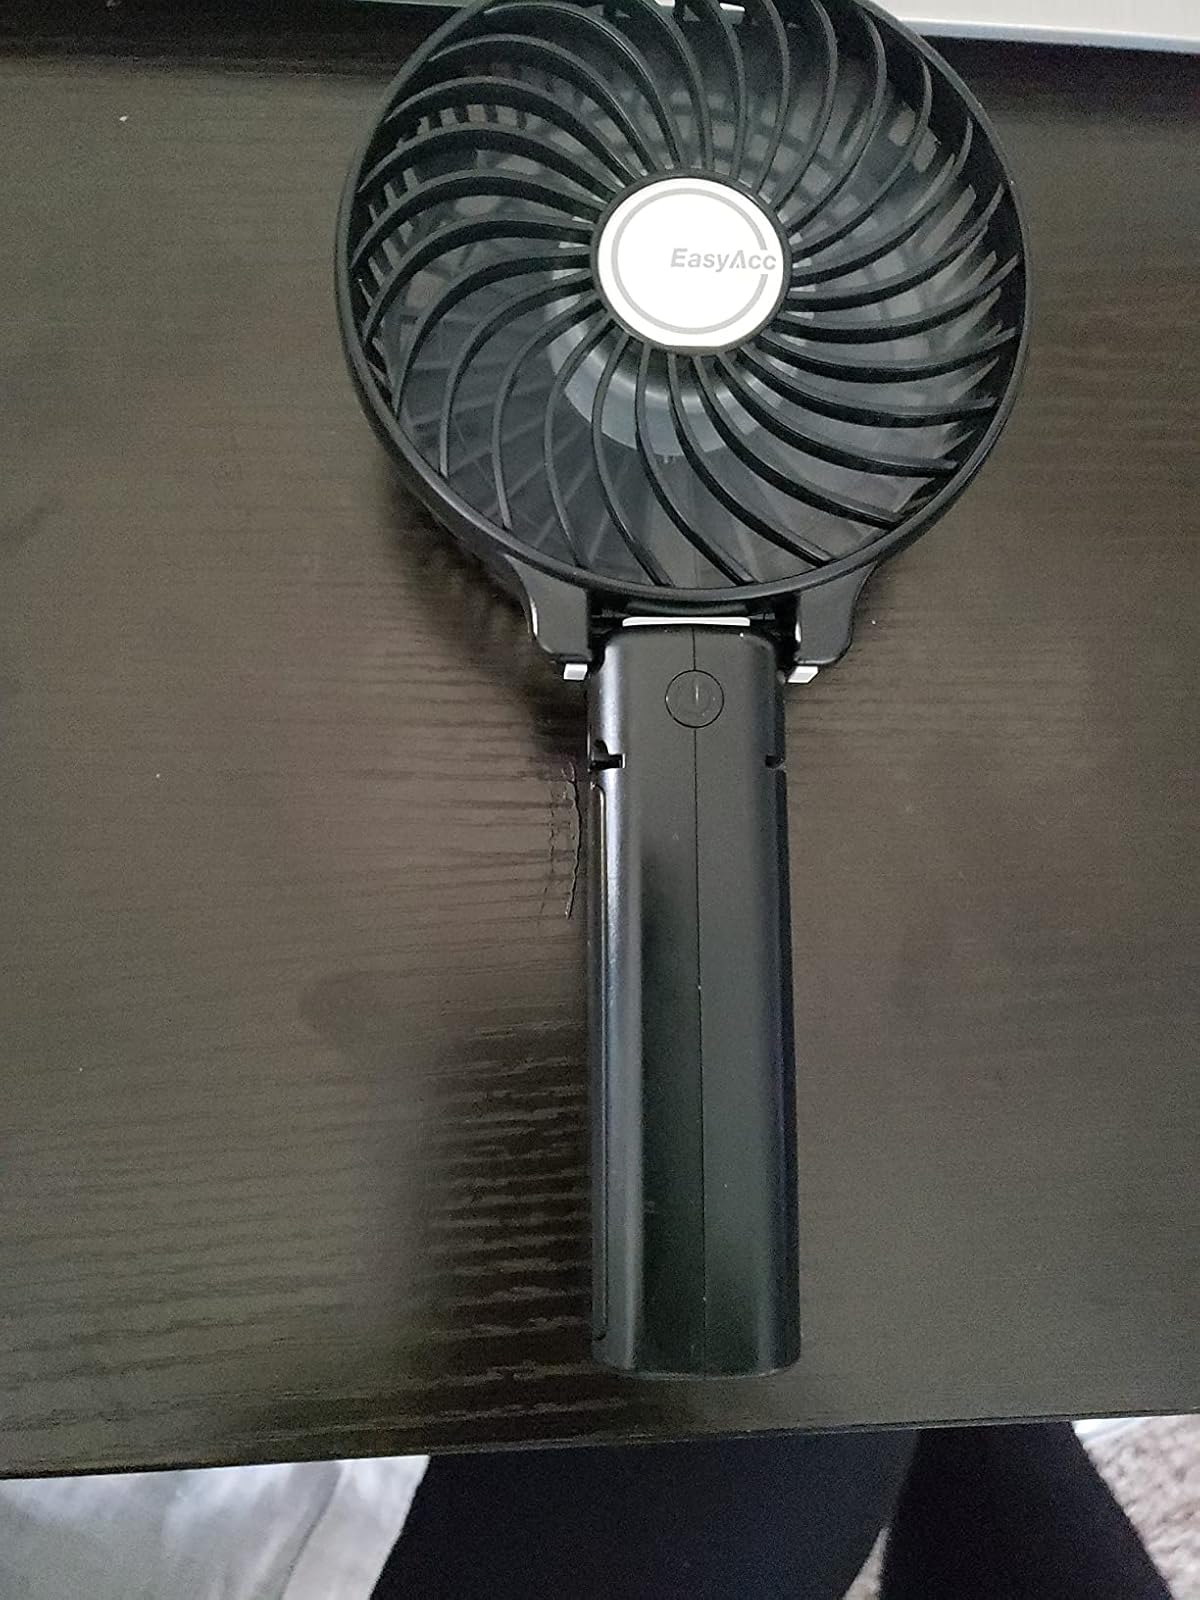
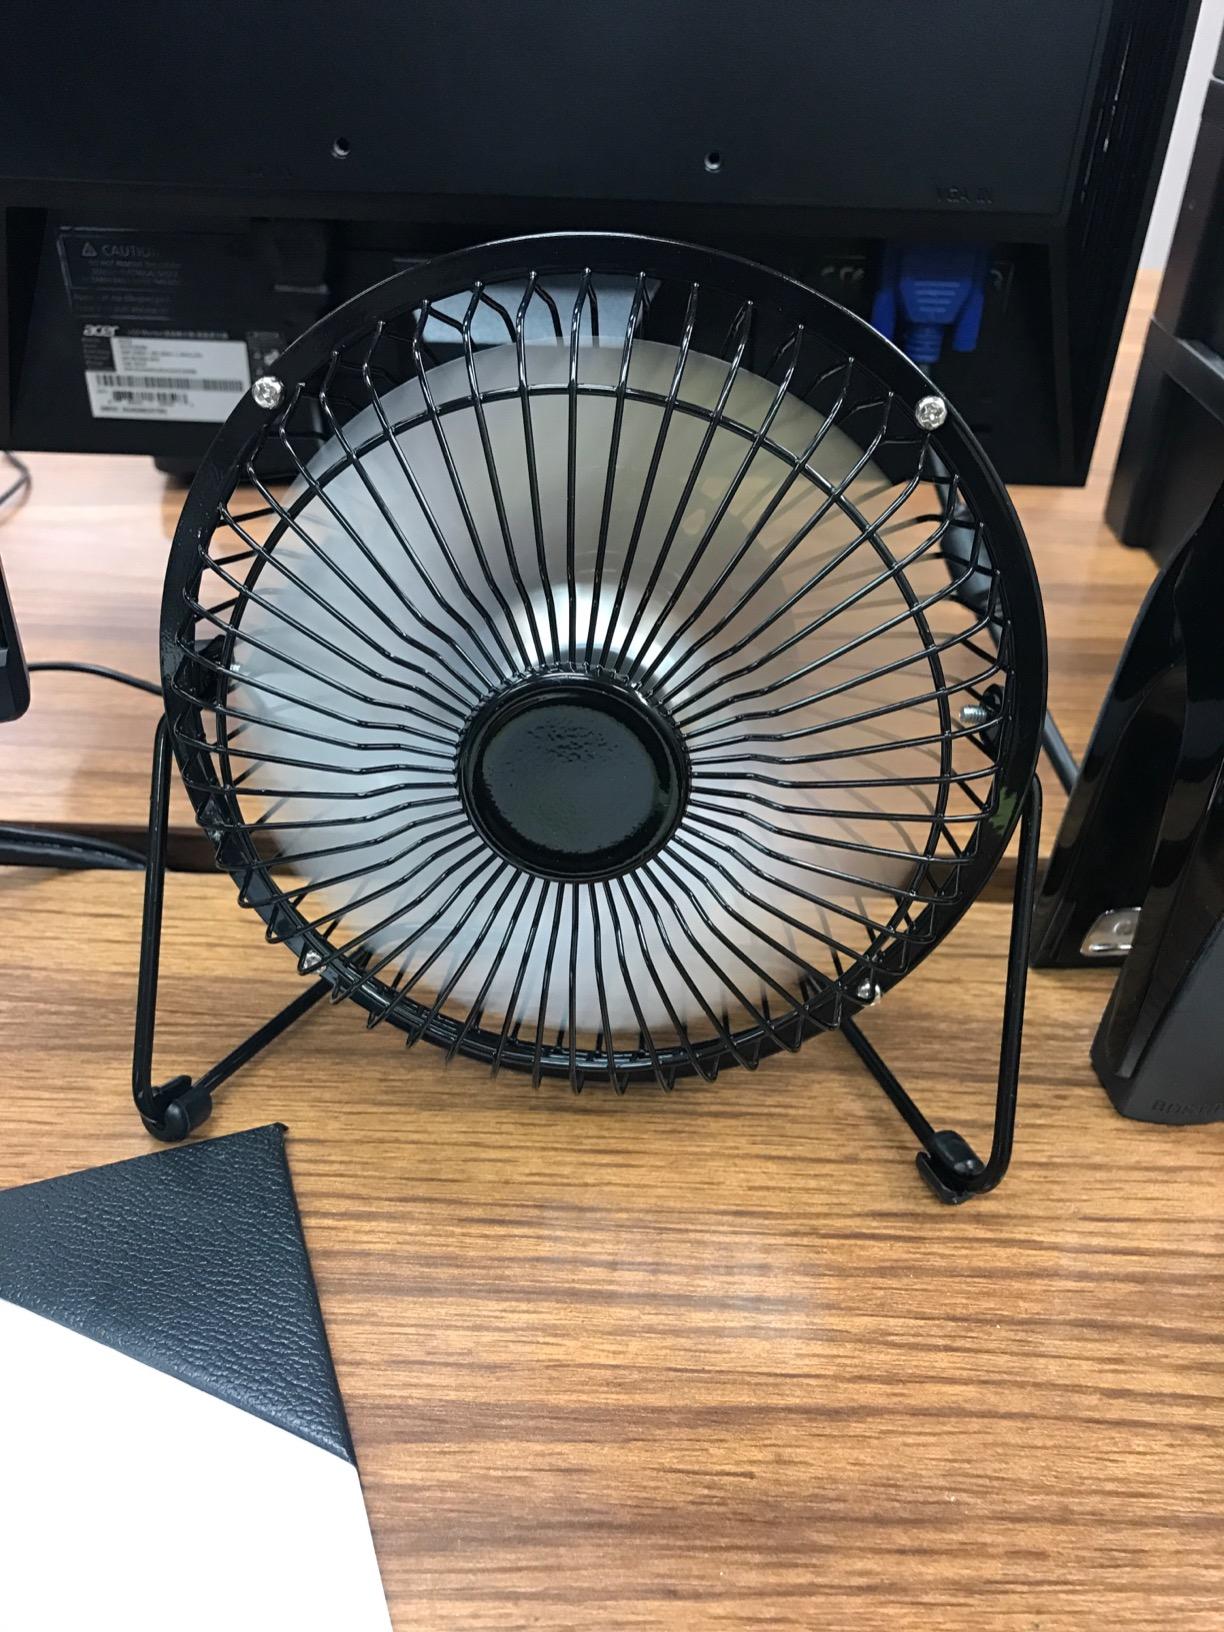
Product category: fan
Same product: no